History of rail transport in Great Britain 1830–1922

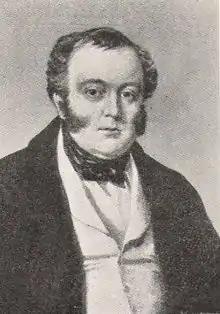
George Hudson

Although the government was in favour of the development of trunk railways to stimulate economic recovery and to facilitate the movement of troops in times of potential civil unrest, it was legally necessary that each line be authorised by a separate act of Parliament. While there were entrepreneurs with the vision of an intercity network of lines, such as those through the East Midlands, it was much easier to find investors to back shorter stretches that were clearly defined in purpose, where rapid returns on investment could be predicted.